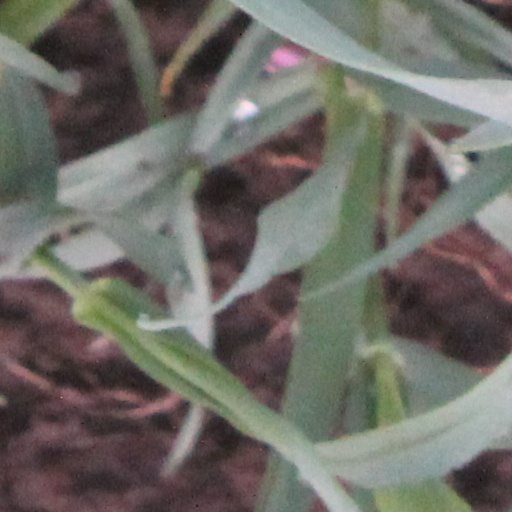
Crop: wheat